Contributing property

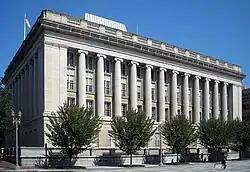
The Freedman's Bank Building in Washington, D.C., previously known as the Treasury Annex, is a contributing property to the Lafayette Square Historic District and Financial Historic District.

In the law regulating historic districts in the United States, a contributing property or contributing resource is any building, object, or structure which adds to the historical integrity or architectural qualities that make the historic district significant. Government agencies, at the state, national, and local level in the United States, have differing definitions of what constitutes a contributing property but there are common characteristics. Local laws often regulate the changes that can be made to contributing structures within designated historic districts. The first local ordinances dealing with the alteration of buildings within historic districts was enacted in Charleston, South Carolina in 1931.